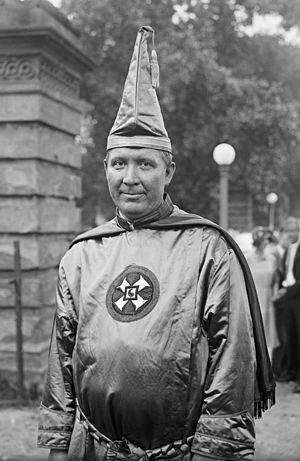
Hiram Wesley Evans est l'Imperial Wizard du Ku Klux Klan, un groupe suprémaciste blanc américain, de 1922 à 1939. Originaire de l'Alabama, Evans fréquente l'université Vanderbilt puis devient dentiste au Texas jusqu'en 1920, lorsqu'il rejoint la section de Dallas du Klan. Il gravit rapidement les échelons et fait partie d'un groupe qui évince William Joseph Simmons du poste d'Imperial Wizard, le leader national, en novembre 1922. Evans lui succède et cherche à transformer le groupe en un pouvoir politique.
John Gutzon de la Mothe Borglum est un artiste et sculpteur américain qui devint mondialement célèbre pour son œuvre du mont Rushmore qui représente quatre grands présidents américains. Ces quatre visages de 18 mètres de haut se situent dans l'État du Dakota du Sud dans les collines Black Hills.